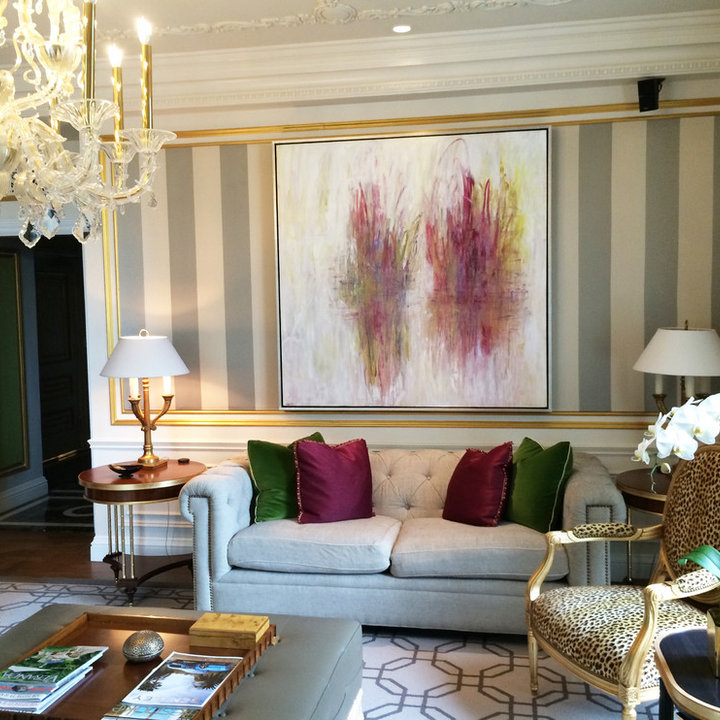
Style: Glamour